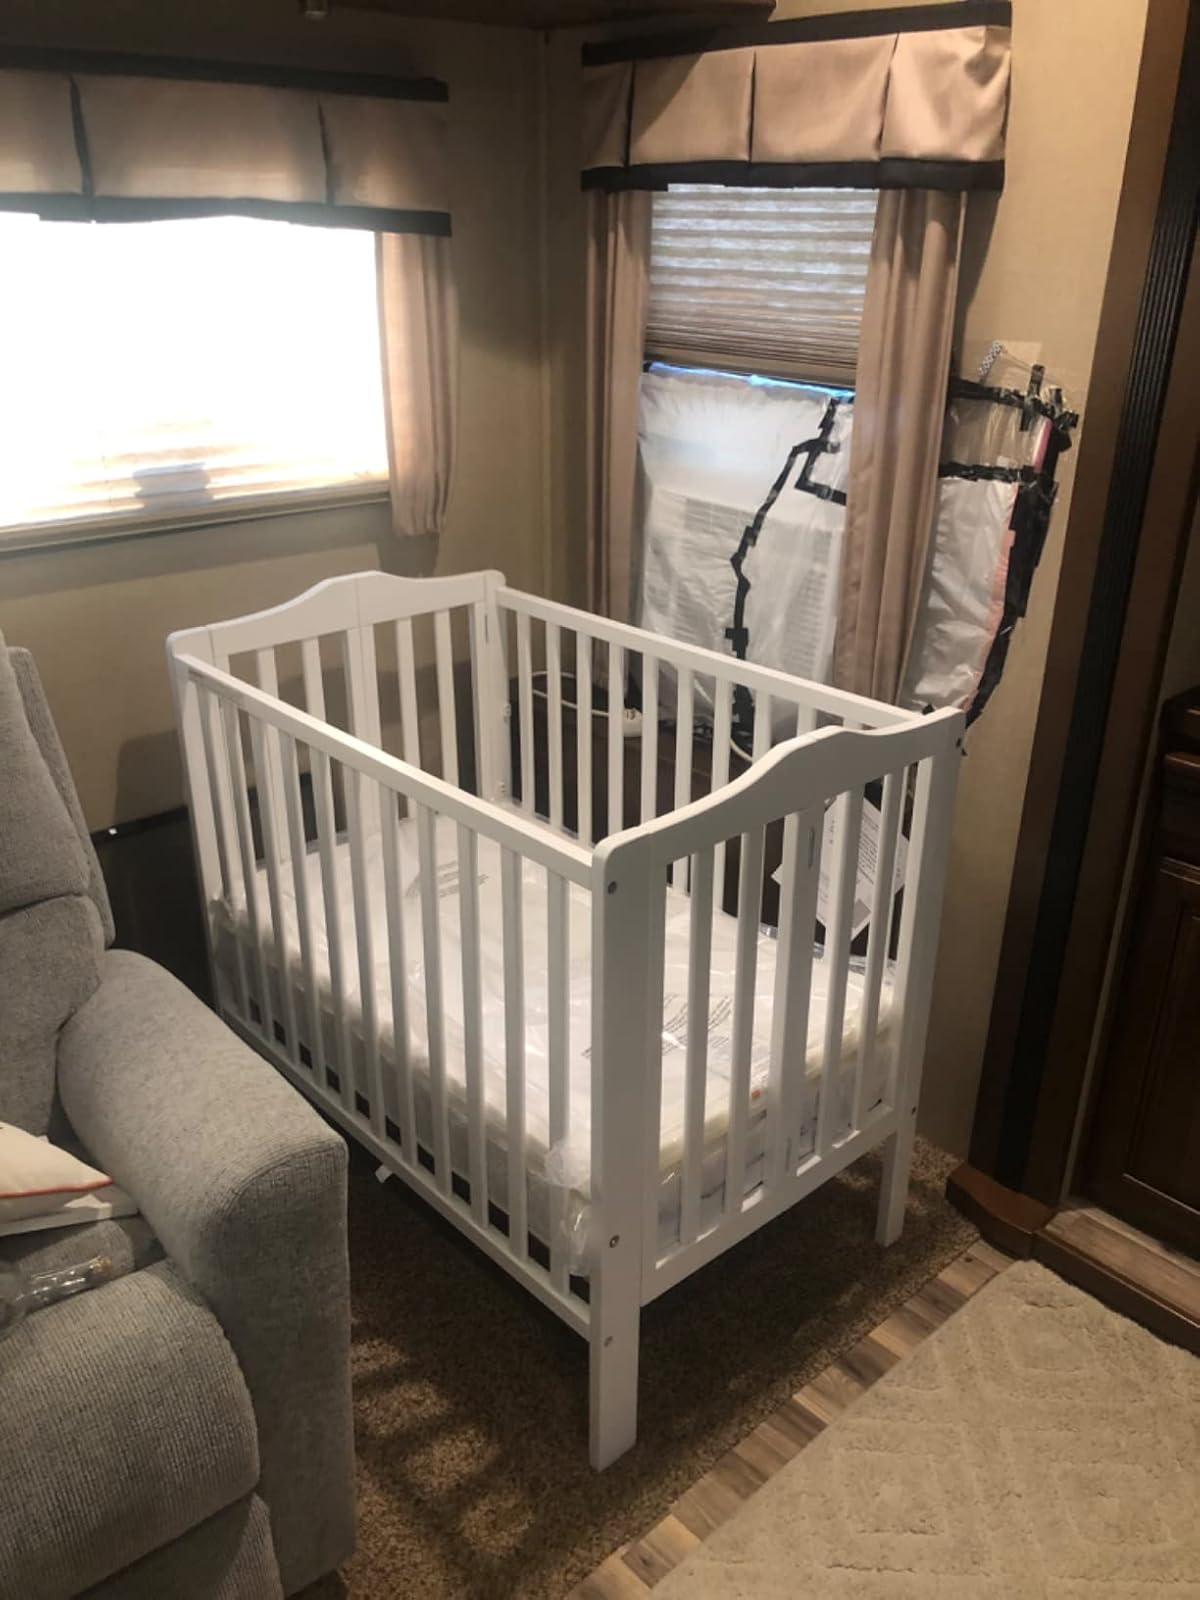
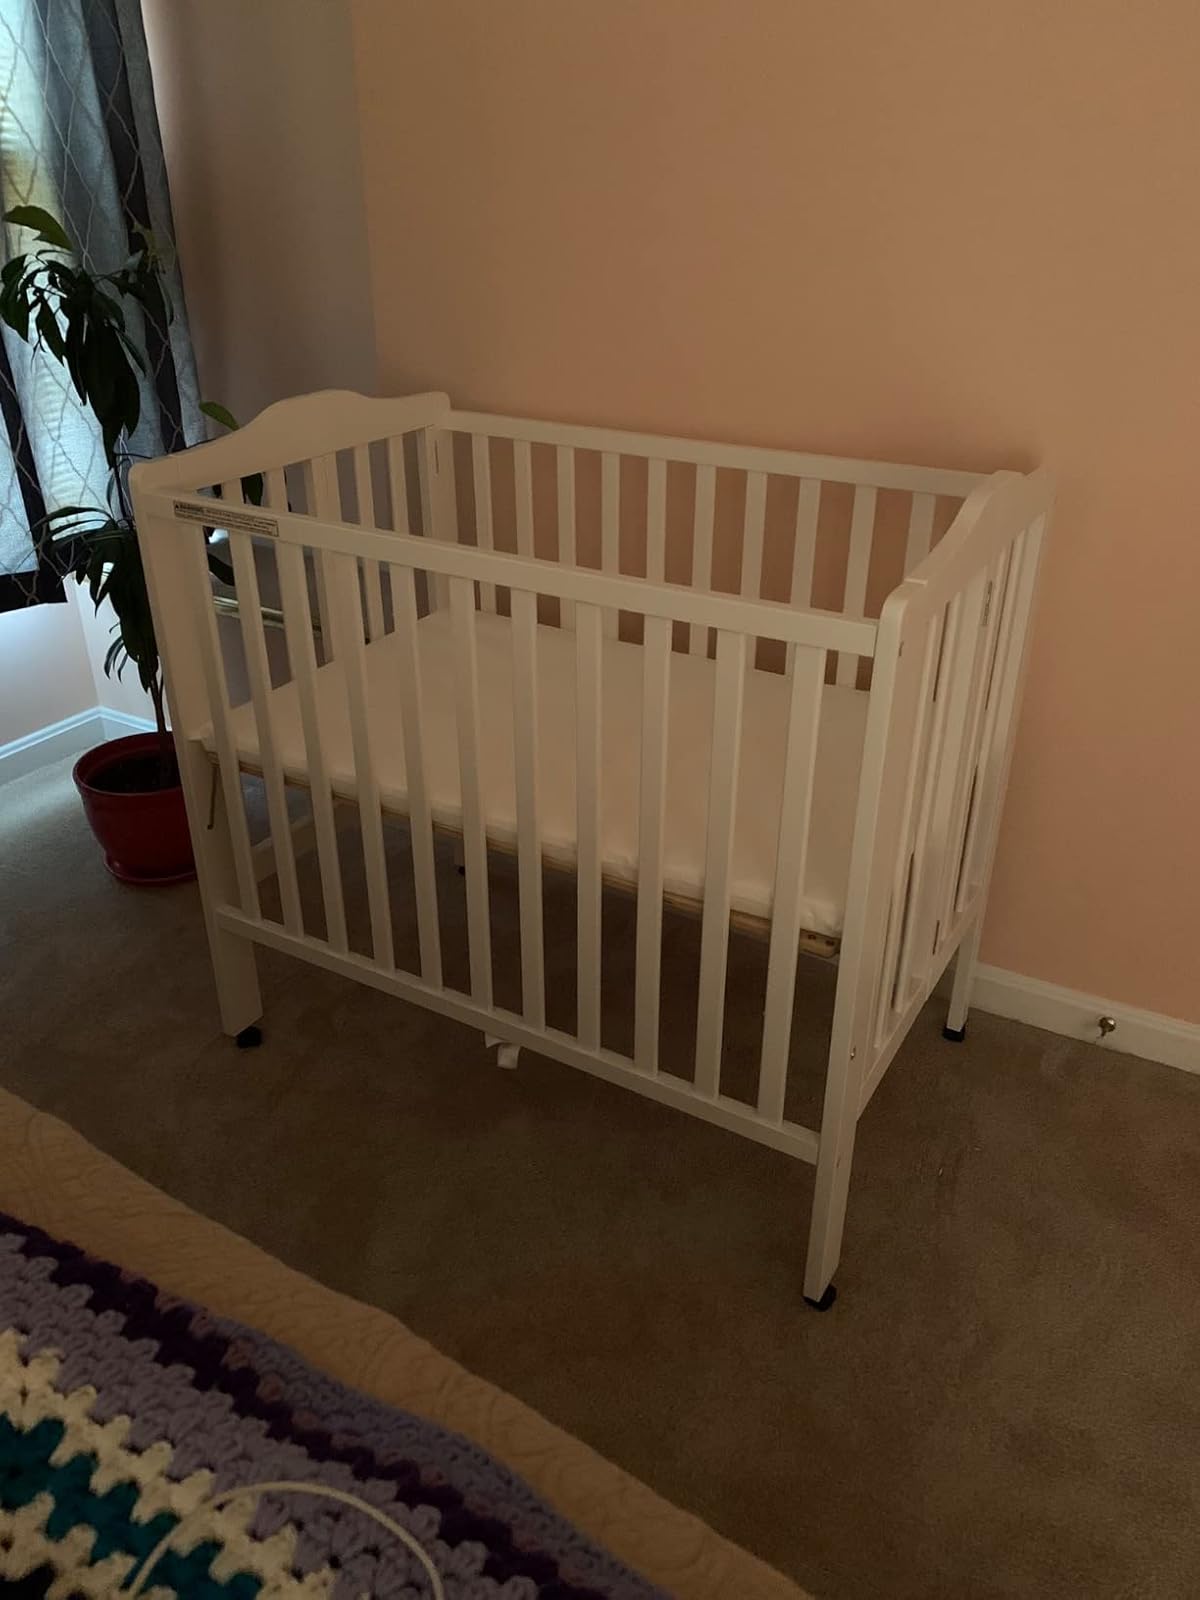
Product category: products_crib
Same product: yes